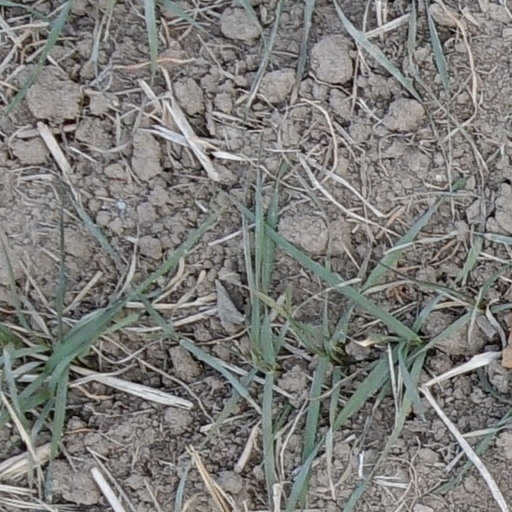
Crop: wheat